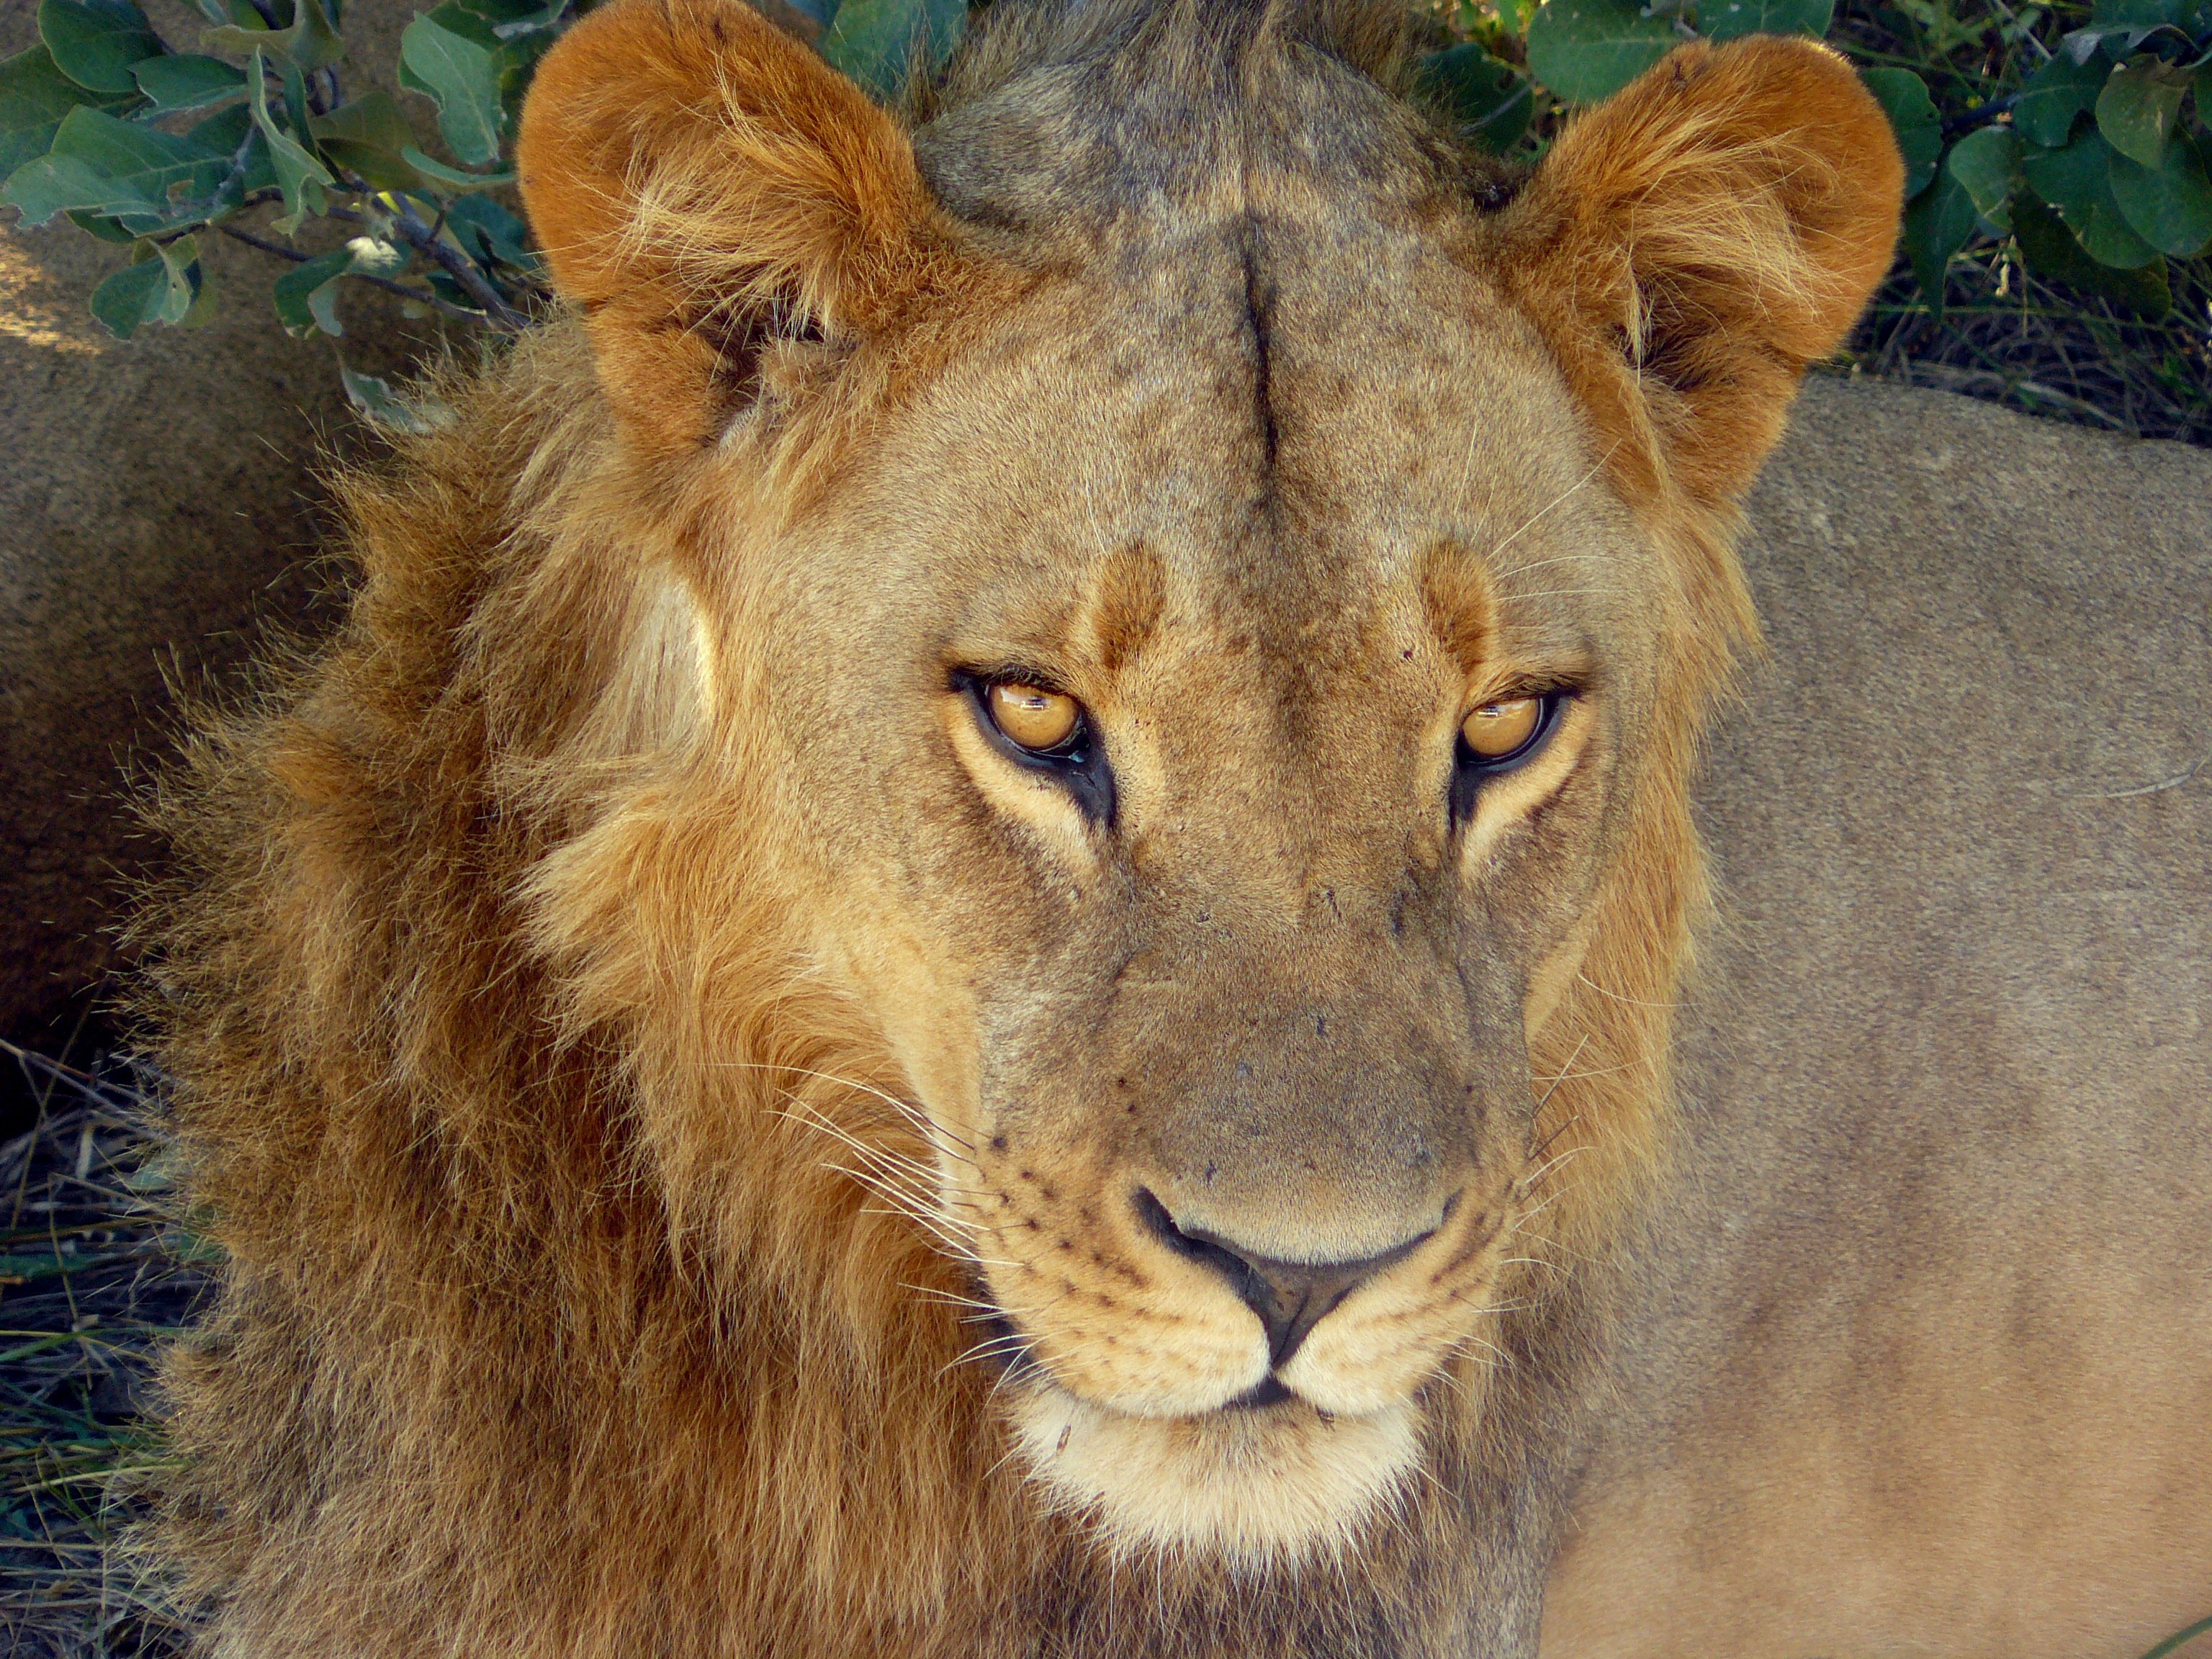
wildlife, wild, portrait, park, feline, mammal, mane, predator, fauna, lion, big cat, whiskers, head, vertebrate, botswana, safari, chobe, big cats, cat like mammal, dog breed group, masai lion